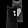
Label: T - shirt / top